Craig's Wife

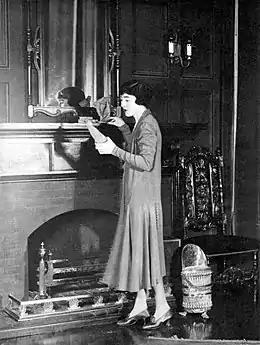
Chrystal Herne in the original Broadway production of "Craig's Wife" (1925)

"Craig's Wife" premiered on Broadway at the Morosco Theatre on October 12, 1925, and closed on August 21, 1926, after 360 performances. Directed by playwright Kelly, the cast featured Chrystal Herne as Harriet Craig, Anne Sutherland (Miss Austen), Charles Trowbridge (Walter Craig), and Josephine Hull (Mrs. Frazier).